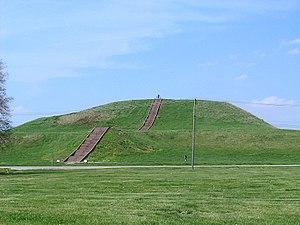
Cet article recense les sites inscrits au patrimoine mondial aux États-Unis.
Cahokia fut l'une des plus grandes cités amérindiennes d'Amérique du Nord dans le sud-ouest de l'État de l'Illinois, proche de l'actuelle ville de Saint-Louis dans l'État voisin du Missouri. Elle comptait au XIIᵉ siècle quelque 15 000 à 30 000 habitants.
Monk's Mound, est le plus grand tumulus situé au Nord de la région mésoamérique. Ce tertre fut édifié au cœur du foyer de peuplement amérindien de la région de Cahokia. Ce monument est classé au patrimoine mondial par l'UNESCO par l'intermédiaire du site de Cahokia.